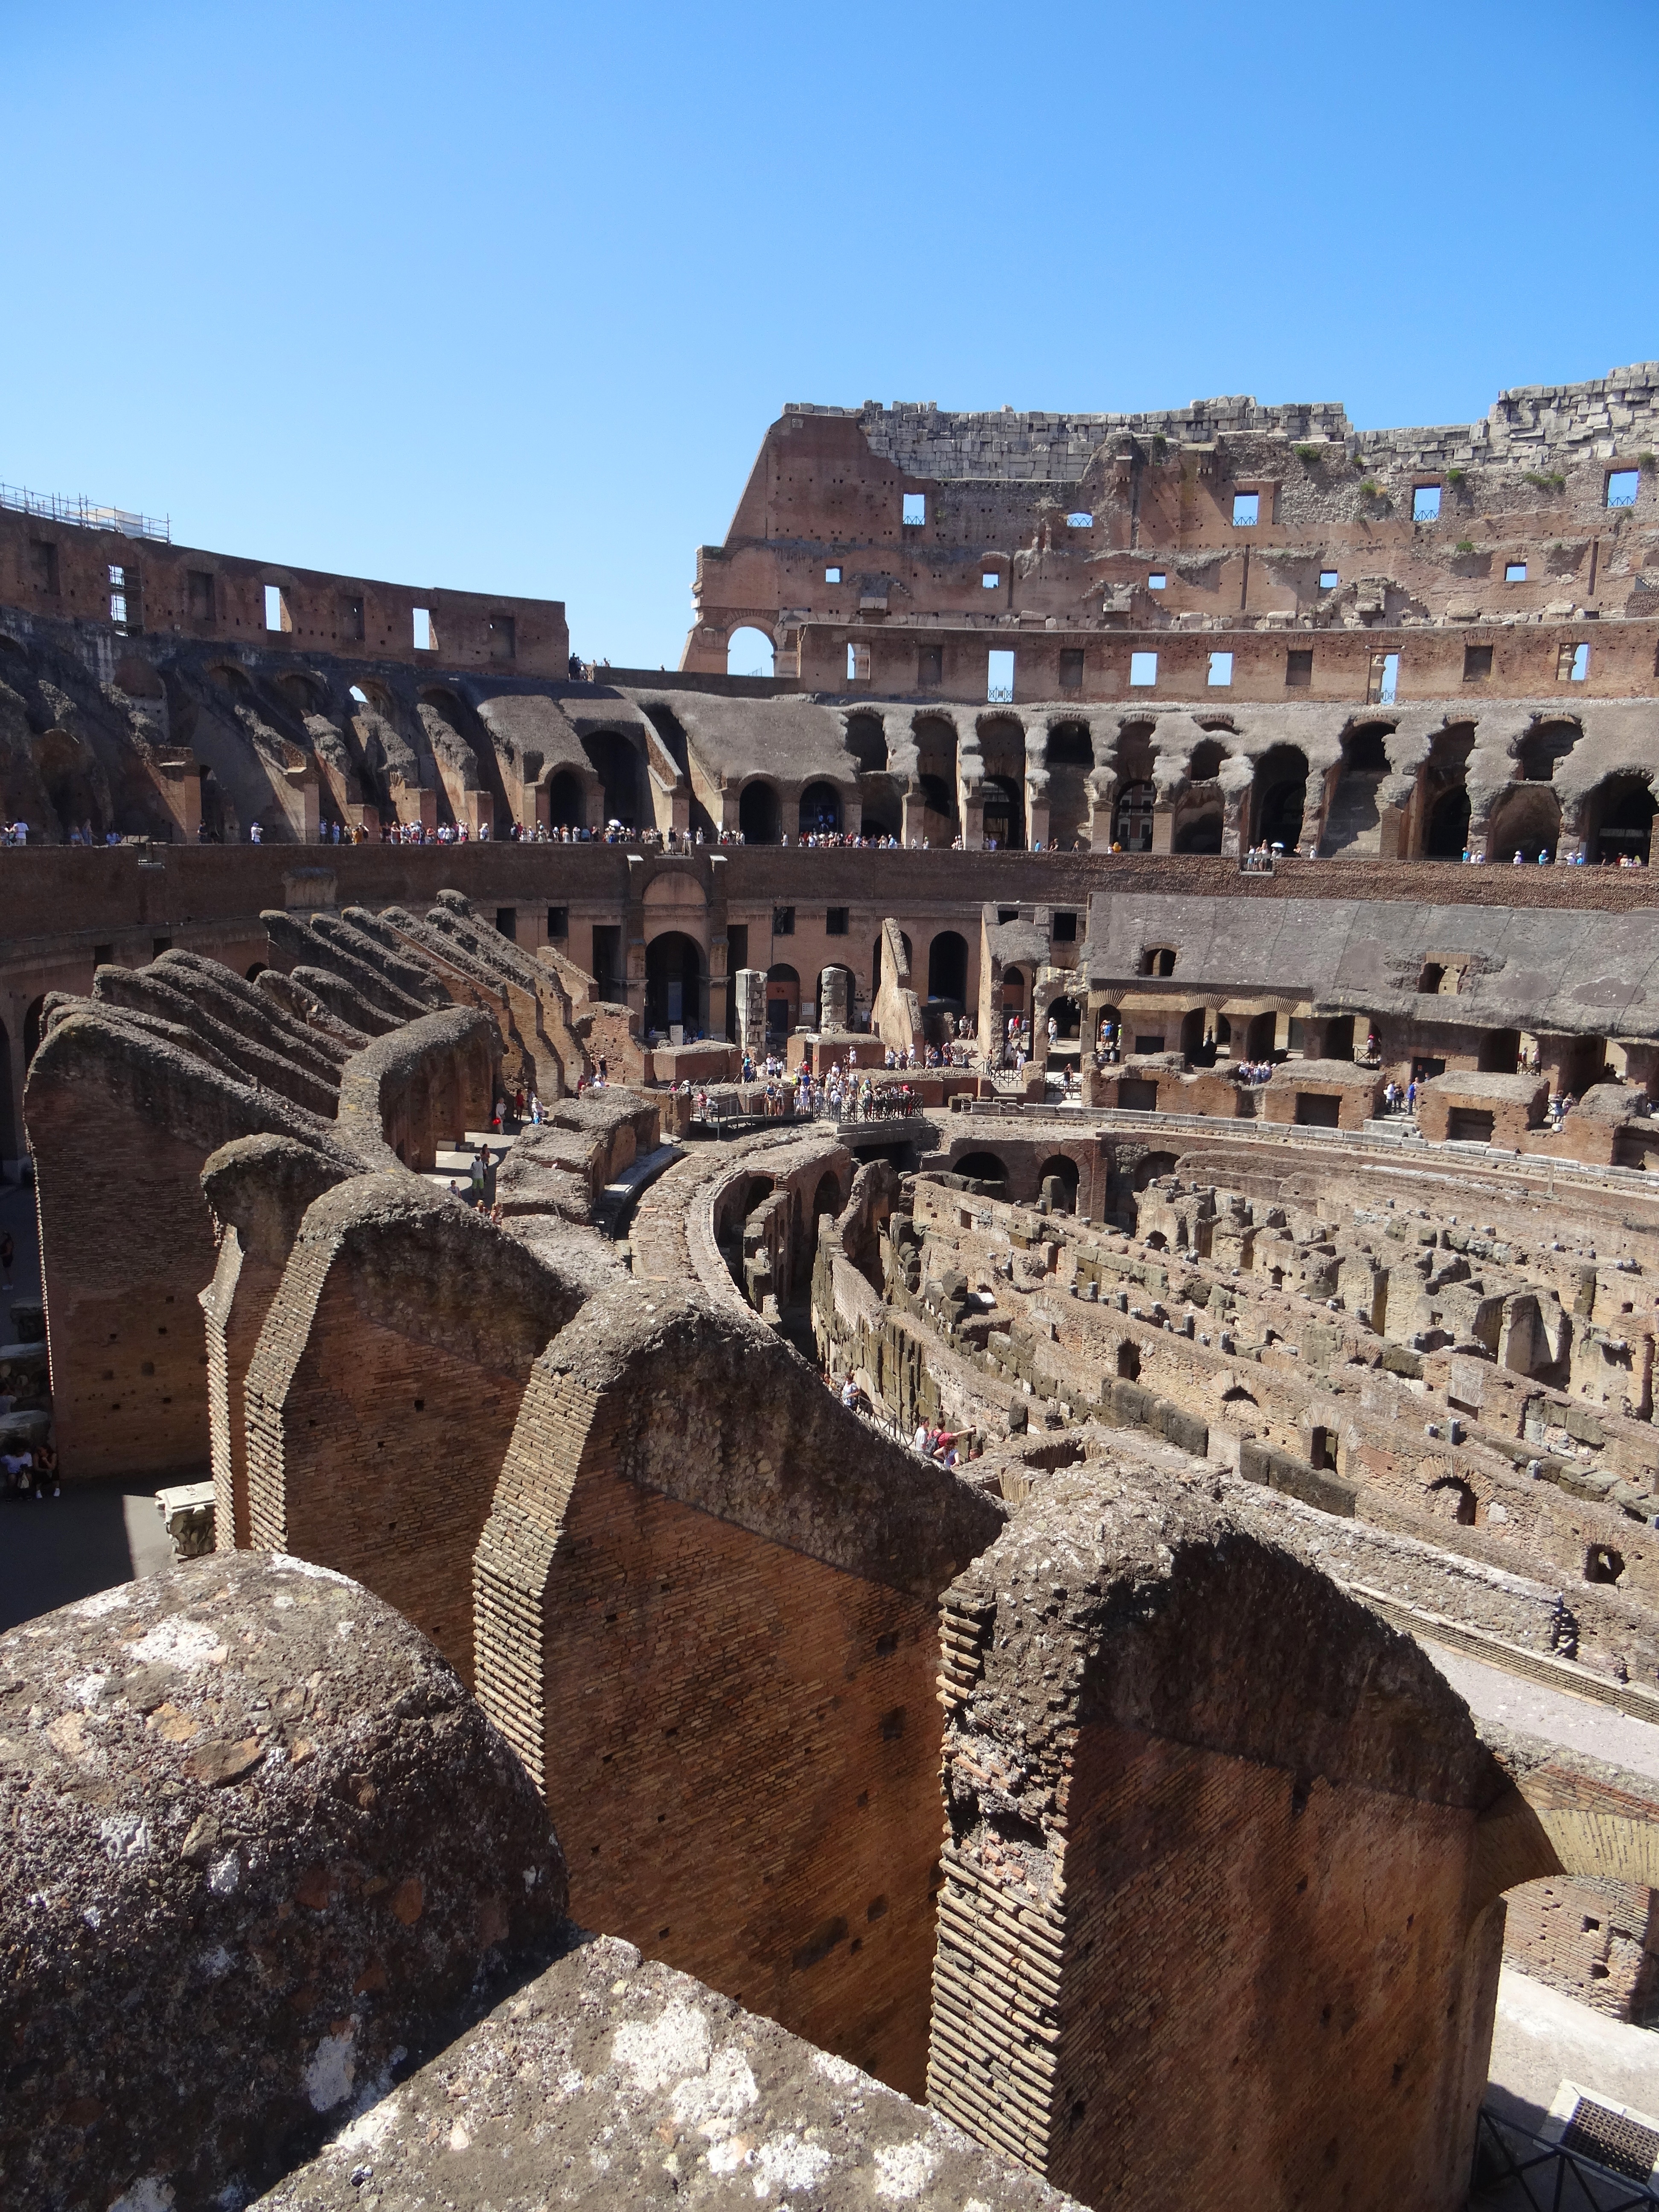
architecture, structure, antique, city, wall, monument, travel, arch, landmark, italy, fortification, arena, rome, amphitheatre, temple, ruins, arches, history, arcades, ancient rome, coliseum, ancient architecture, ancient history, human settlement, ancient roman architecture